John Curtis (painter)

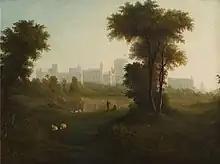
"A View of Windsor Castle", attributed to John Curtis

John Curtis was a pupil of William Marlow at Twickenham. In 1790 he exhibited at the Royal Academy "A View of Netley Abbey", and was an occasional exhibitor in the following years. In 1797 he departed from his usual style, exhibiting a picture of the "Indefatigable" and "Amazon" frigates under Sir Edward Pellew engaging "Les Droits de l'Homme", a French seventy-four. Nothing is known of his subsequent career. Some of his views were engraved.